National Register of Historic Places listings in Bell County, Texas

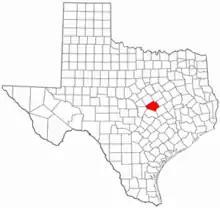
Location of Bell County in Texas

This is intended to be a complete list of properties and districts listed on the National Register of Historic Places in Bell County, Texas. There are four districts, 66 individual properties, and one former property listed on the National Register in the county. The individually listed properties include 23 that are designated or contain Recorded Texas Historic Landmarks including one that is also a State Antiquities Landmark. Two districts contain several more Recorded Texas Historic Landmarks.